Mount Vernon Hospital

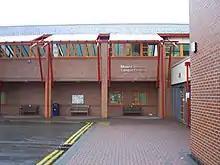
The Cancer Centre at Mount Vernon, opened in 2009

In 1957, the Gray Laboratory was established and, in 1967, the Marie Curie Hospital, which had been providing cancer treatment from premises in Fitzjohn's Avenue, also moved to Mount Vernon site.